Arab Club Champions Cup

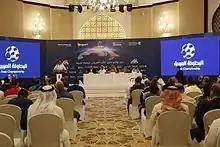
The signing ceremony for the TV broadcasting rights for the 2017 edition.

Since the 2018–19 season, the competition has been named "Arab Club Champions Cup", while each edition of the tournament also has its own special name based on the host nation of the tournament or host of the final match. The 2019 final was hosted in the United Arab Emirates, therefore the 2018–19 edition was named the "Zayed Champions Cup" to mark 100 years since the birth of the late Sheikh Zayed bin Sultan Al Nahyan, the founder of the United Arab Emirates. The 2020 final was hosted in Morocco, therefore the 2019–20 edition was named the "Mohammed VI Champions Cup" after Mohammed VI of Morocco. The 2023 edition of the tournament was hosted in Saudi Arabia from the group stage onwards, and was thus named "King Salman Club Cup" after Salman of Saudi Arabia.